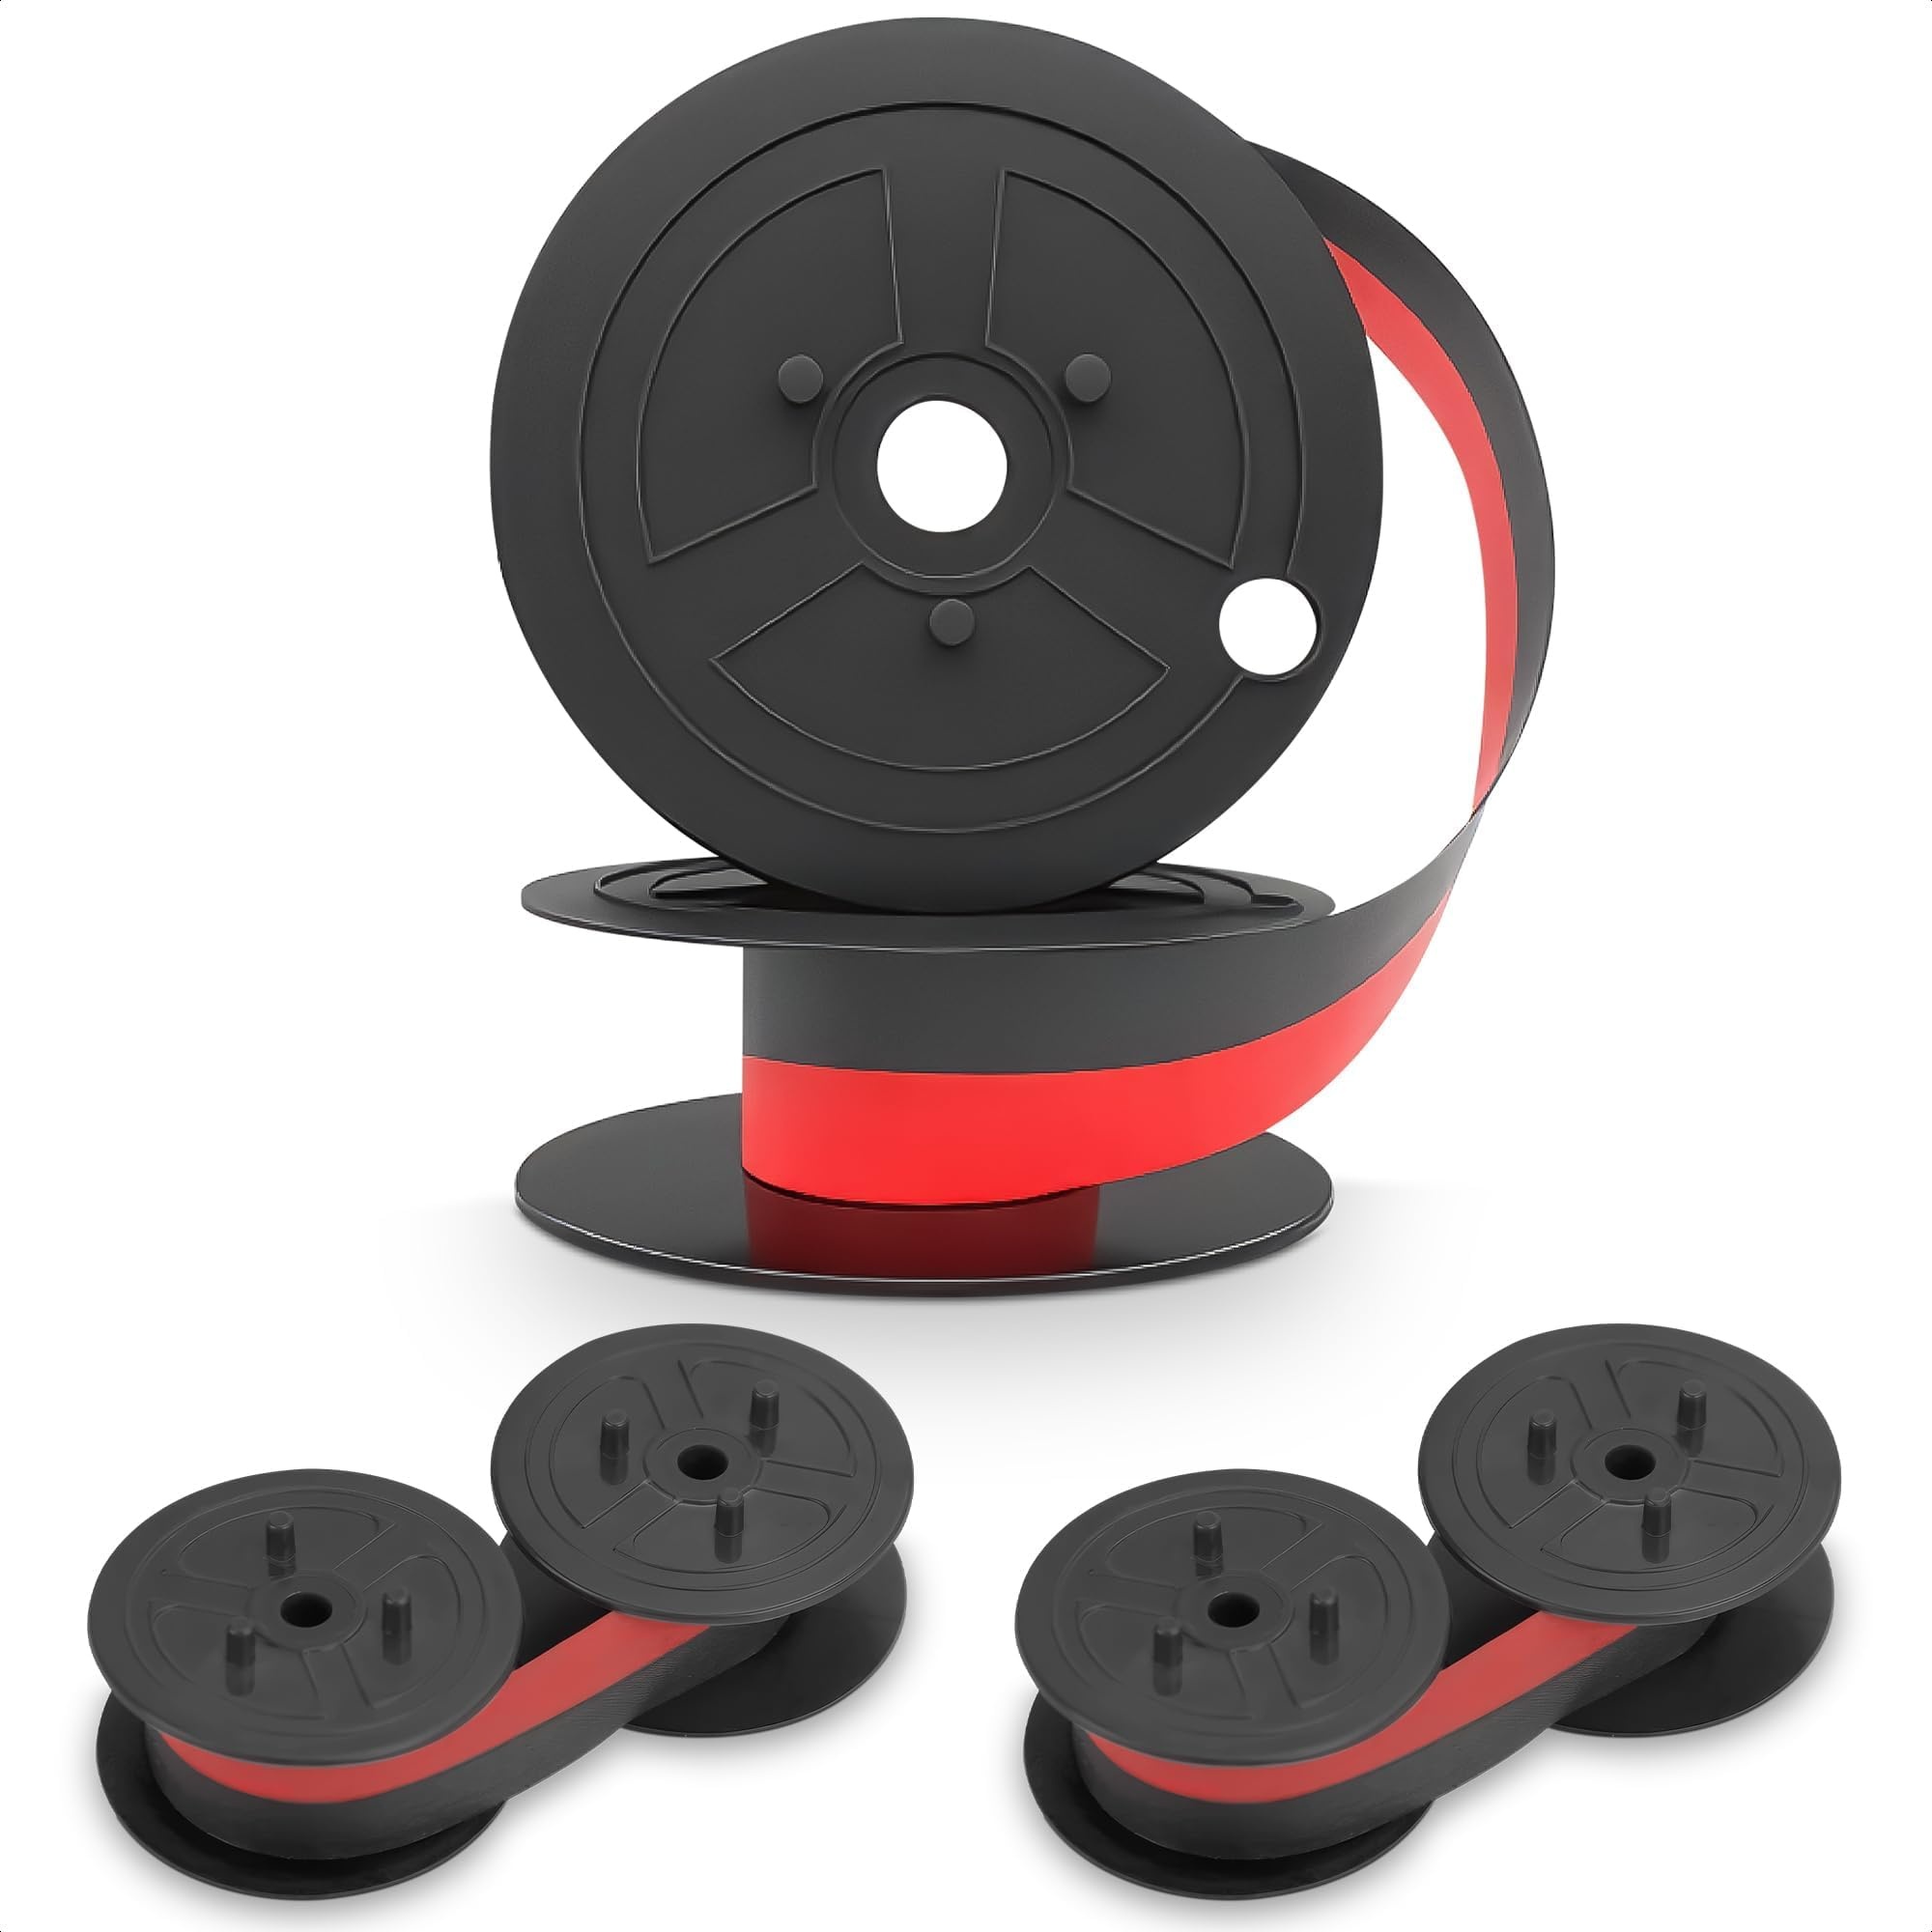
Canon MP11DX Calculator Ribbon Set of 3 – 18ft x 0.5in Sharp EL-1197PIII Calculator Ribbon Red/Black for Great Print Capacity and Brightness, Easy Setup – Suitable for Popular Models
Brand: PIKTIME Color: 3 Pcs Black and Red Calculator Ribbon Features: High-Quality Printing: The Canon MP11DX ribbon ensures sharp, long-lasting text with advanced and dye technology, providing your documents with a professional, polished appearance Size & Contents: The set includes 3 calculator ribbons for Sharp. Each typewriter ribbon is 18 feet long (5.5 meters), 0.5in wide, with a spool diameter of 1.37in, designed for optimal performance Type Writing Ribbon Works with: Sharp EL-1197PIII EL-2196BL, Porelon #11216 #11210, Nukote BR80C, Canon MP21DX MP1DX MP25DV MP27D, Casio FR-2650TM DR-120R DR-210, Dataproducts R3027 and BOEDCN-GR24BR Reliable Work of Sharp Calculator Ribbon: Crafted with micro technology to minimize print head wear. Our smooth adding machine ribbon red/black ensures seamless printing, protects equipment from damaging Professional Сannon MP11DX Calculator Ribbon: Suitable for accountants, students, & business owners, our Canon calculator ribbon red/black makes calculations & document presentation easy every time Binding: Electronics model number: 8541629718 Part Number: SI-2-BRSHA-I-X3 Package Dimensions: 3.8 x 3.0 x 0.9 inches
Brand: PIKTIME
Category: Office Supplies > Office Equipment > Calculator Accessories